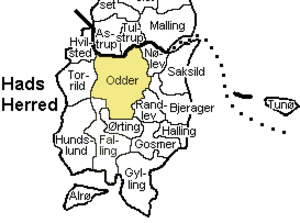
Odder Sogn
Odder Sogn, Århus Amt